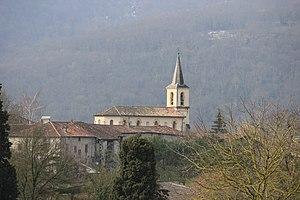
Urau (Haute-Garonne, Midi-Pyrénées, France)
La liste des églises de la Haute-Garonne recense de manière exhaustive les églises situées dans le département français de la Haute-Garonne.
Urau est une commune française située dans le département de la Haute-Garonne, en région Occitanie, dans le Comminges.